List of sport venues in Cardiff

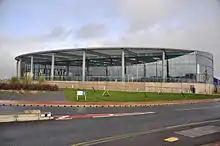

The GBP32m Cardiff International Pool in Cardiff Bay – part of the GBP1bn International Sports Village (ISV) – is the only Olympic-standard swimming pool in Wales. It opened to the public on 12 January 2008 and was officially opened on 26 February 2008 by Duncan Goodhew.